Kichō

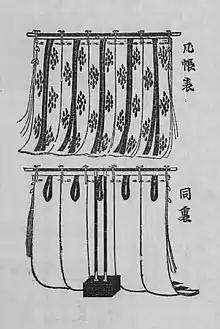
The front (top) and reverse (bottom) of a , showing the , , , and .

A is a portable multi-paneled silk partition supported by a T-pole. It came into use in aristocratic households during and following the Heian period (794–1185) in Japan when it became a standard piece of furniture. are similar in appearance to a , but are mounted on a free-standing stand rather than a lintel beam. They are less similar to , which do not include streamers to tie them up, and are generally used in different social settings.